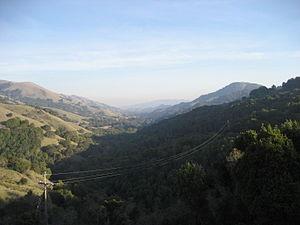
Lucas Valley-Marinwood est une census-designated place située dans le comté de Marin, dans l’État de Californie, aux États-Unis. Sa population s’élevait à 6 094 habitants lors du recensement de 2010.